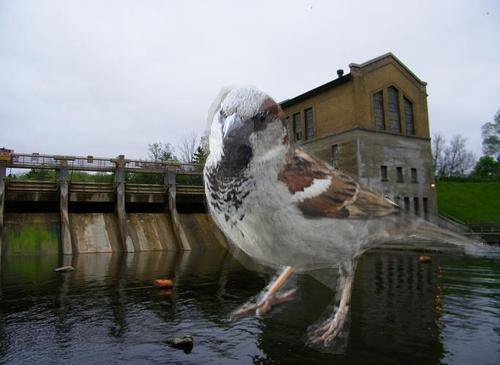
Bird species: House_Sparrow
Bird type: landbird
Background: water